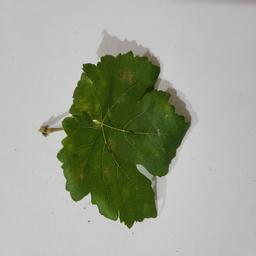
Label: Powdery Mildew